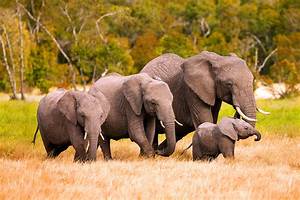
Label: elephant